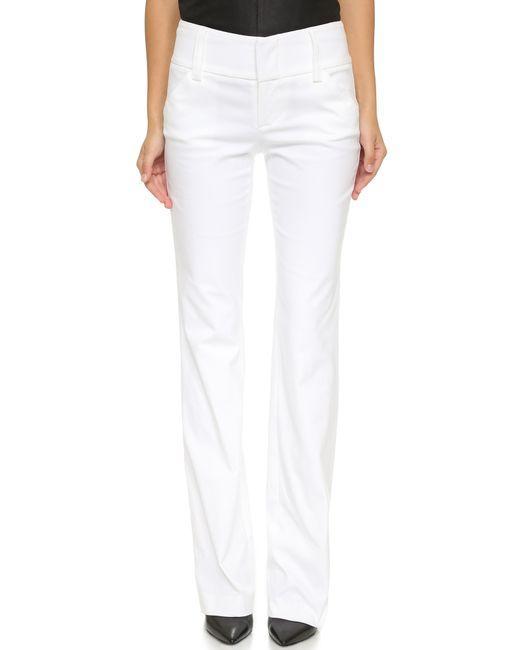
Lange weiße formale gerade Leinenhose für Frauen